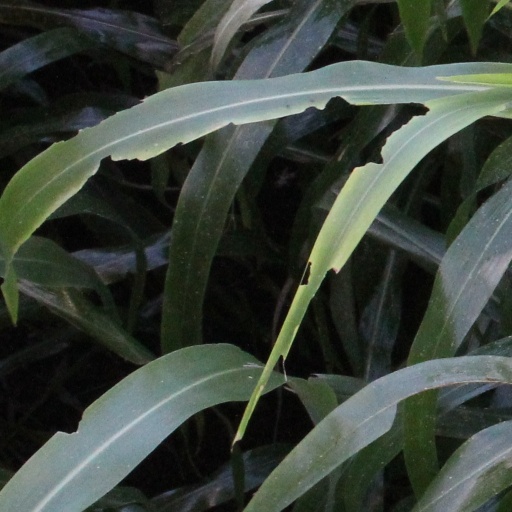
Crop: sorghum